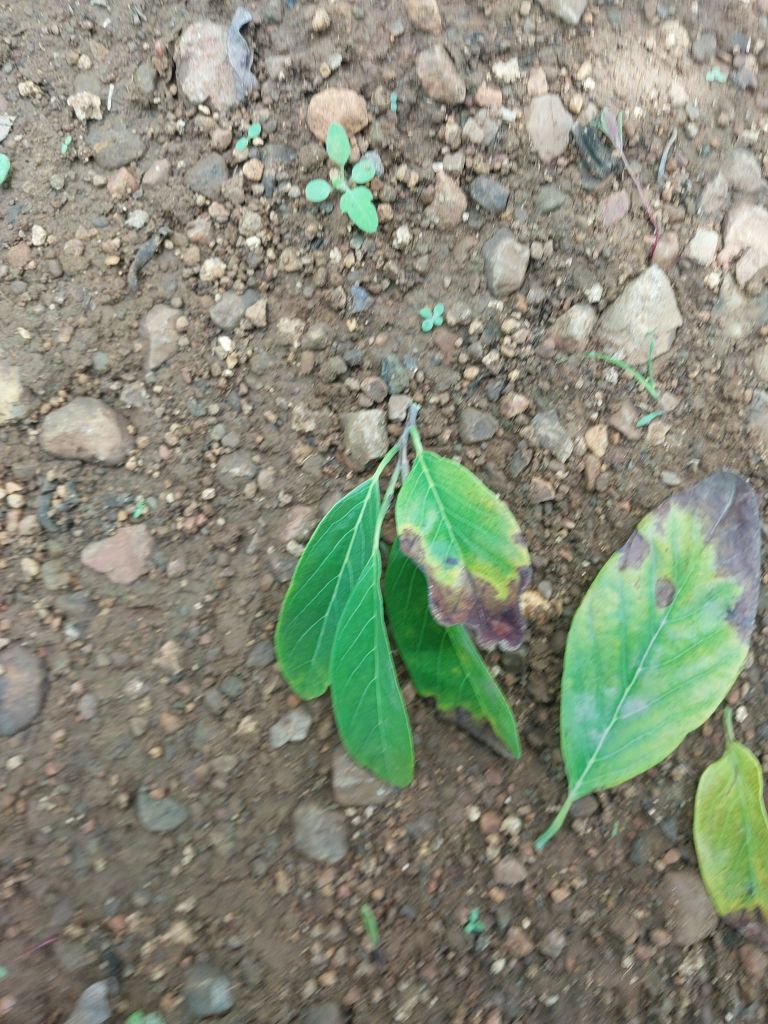
Disease label: Leaf spot on Leaves